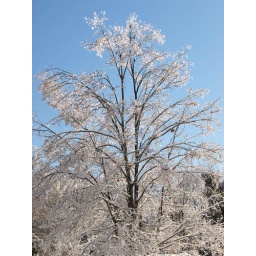
Ice covered tree against the beautiful blue sky.